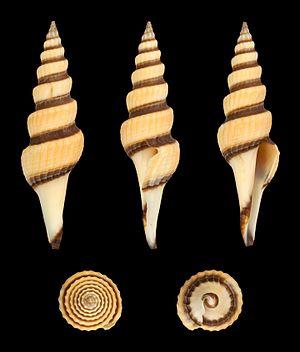
Clavatulidae est une famille de mollusques gastéropodes marins de l'ordre des Neogastropoda.